Mumsy, Nanny, Sonny and Girly

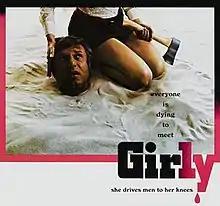
Theatrical release poster

Mumsy, Nanny, Sonny and Girly (released as Girly outside the United Kingdom) is a 1970 British comedy horror film directed by Freddie Francis and starring Michael Bryant, Ursula Howells, Pat Heywood, Howard Trevor and Vanessa Howard.